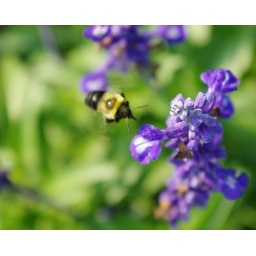
flying high above the purple sky